Lunner Church

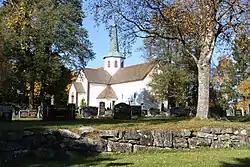
Lunner church

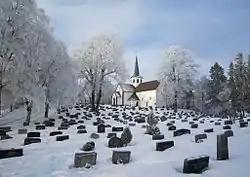
Lunner church cemetery

Lunner Church is a medieval era stone church in Lunner municipality of Akershus county, Norway.